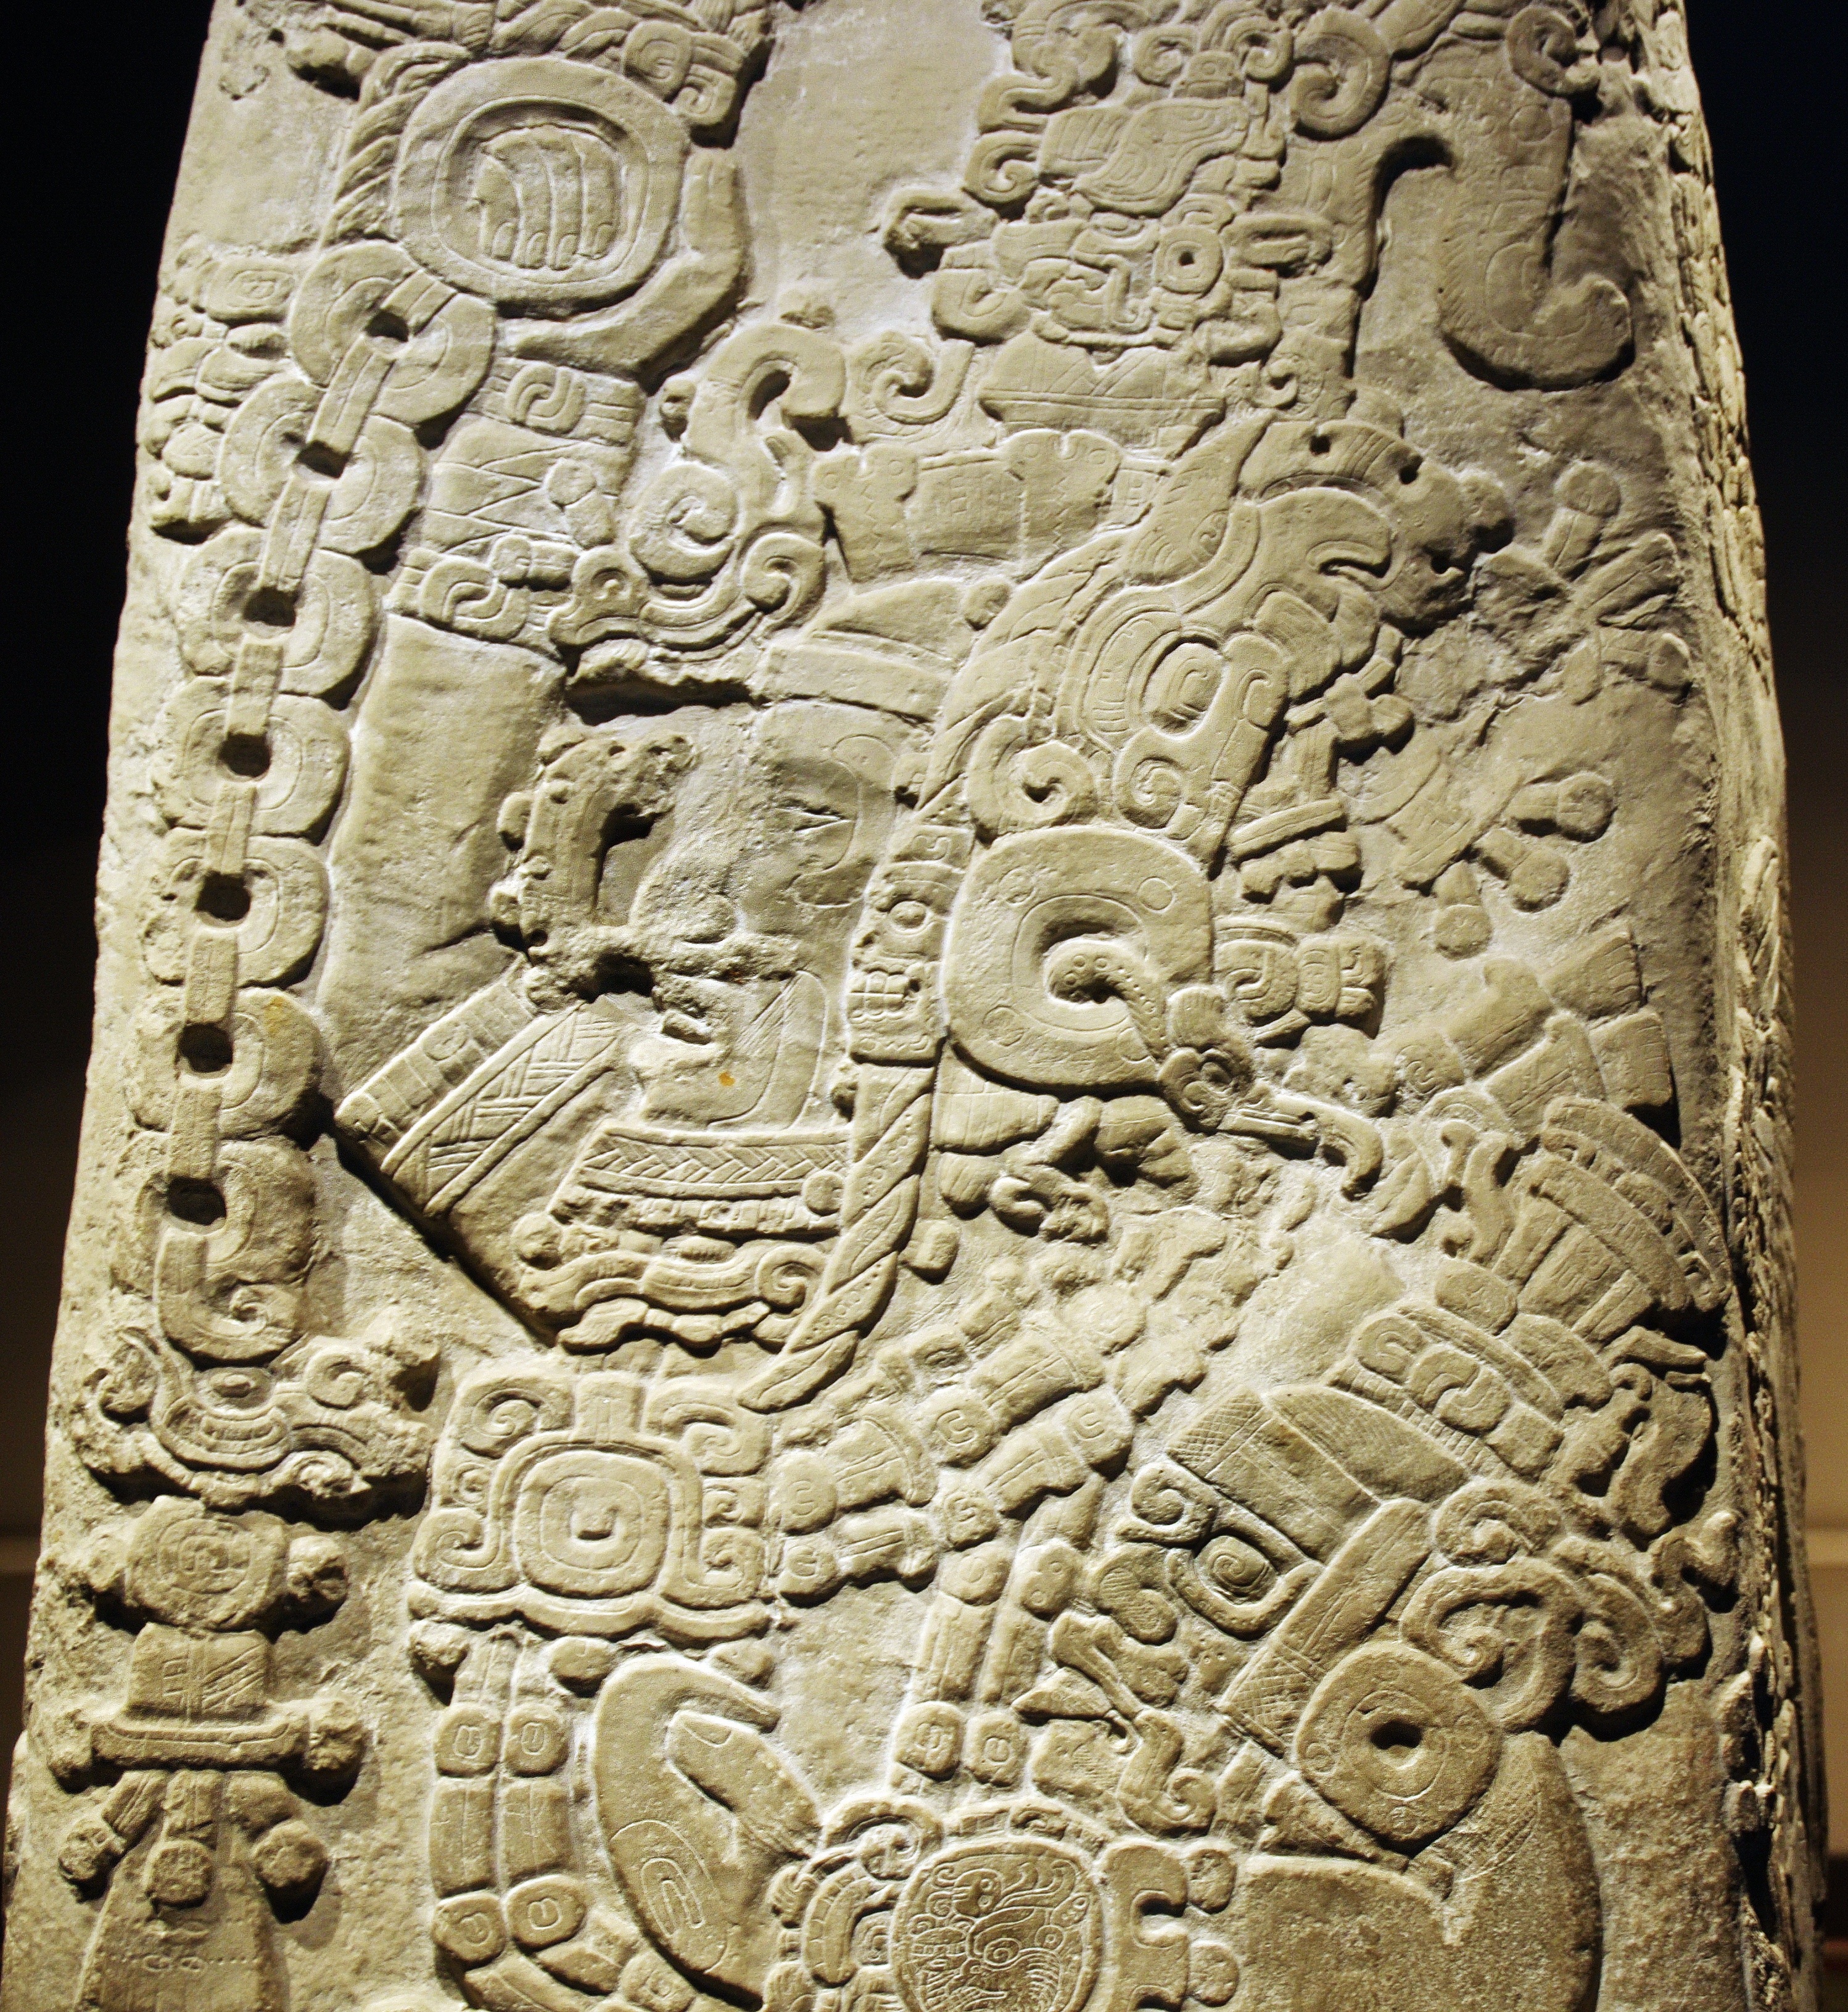
stone, money, aztec, art, temple, mexico, currency, history, carving, relief, warrior, stele, mesoamerica, archaeological site, stone carving, columbian, ancient history, anthropological museum, maya civilization